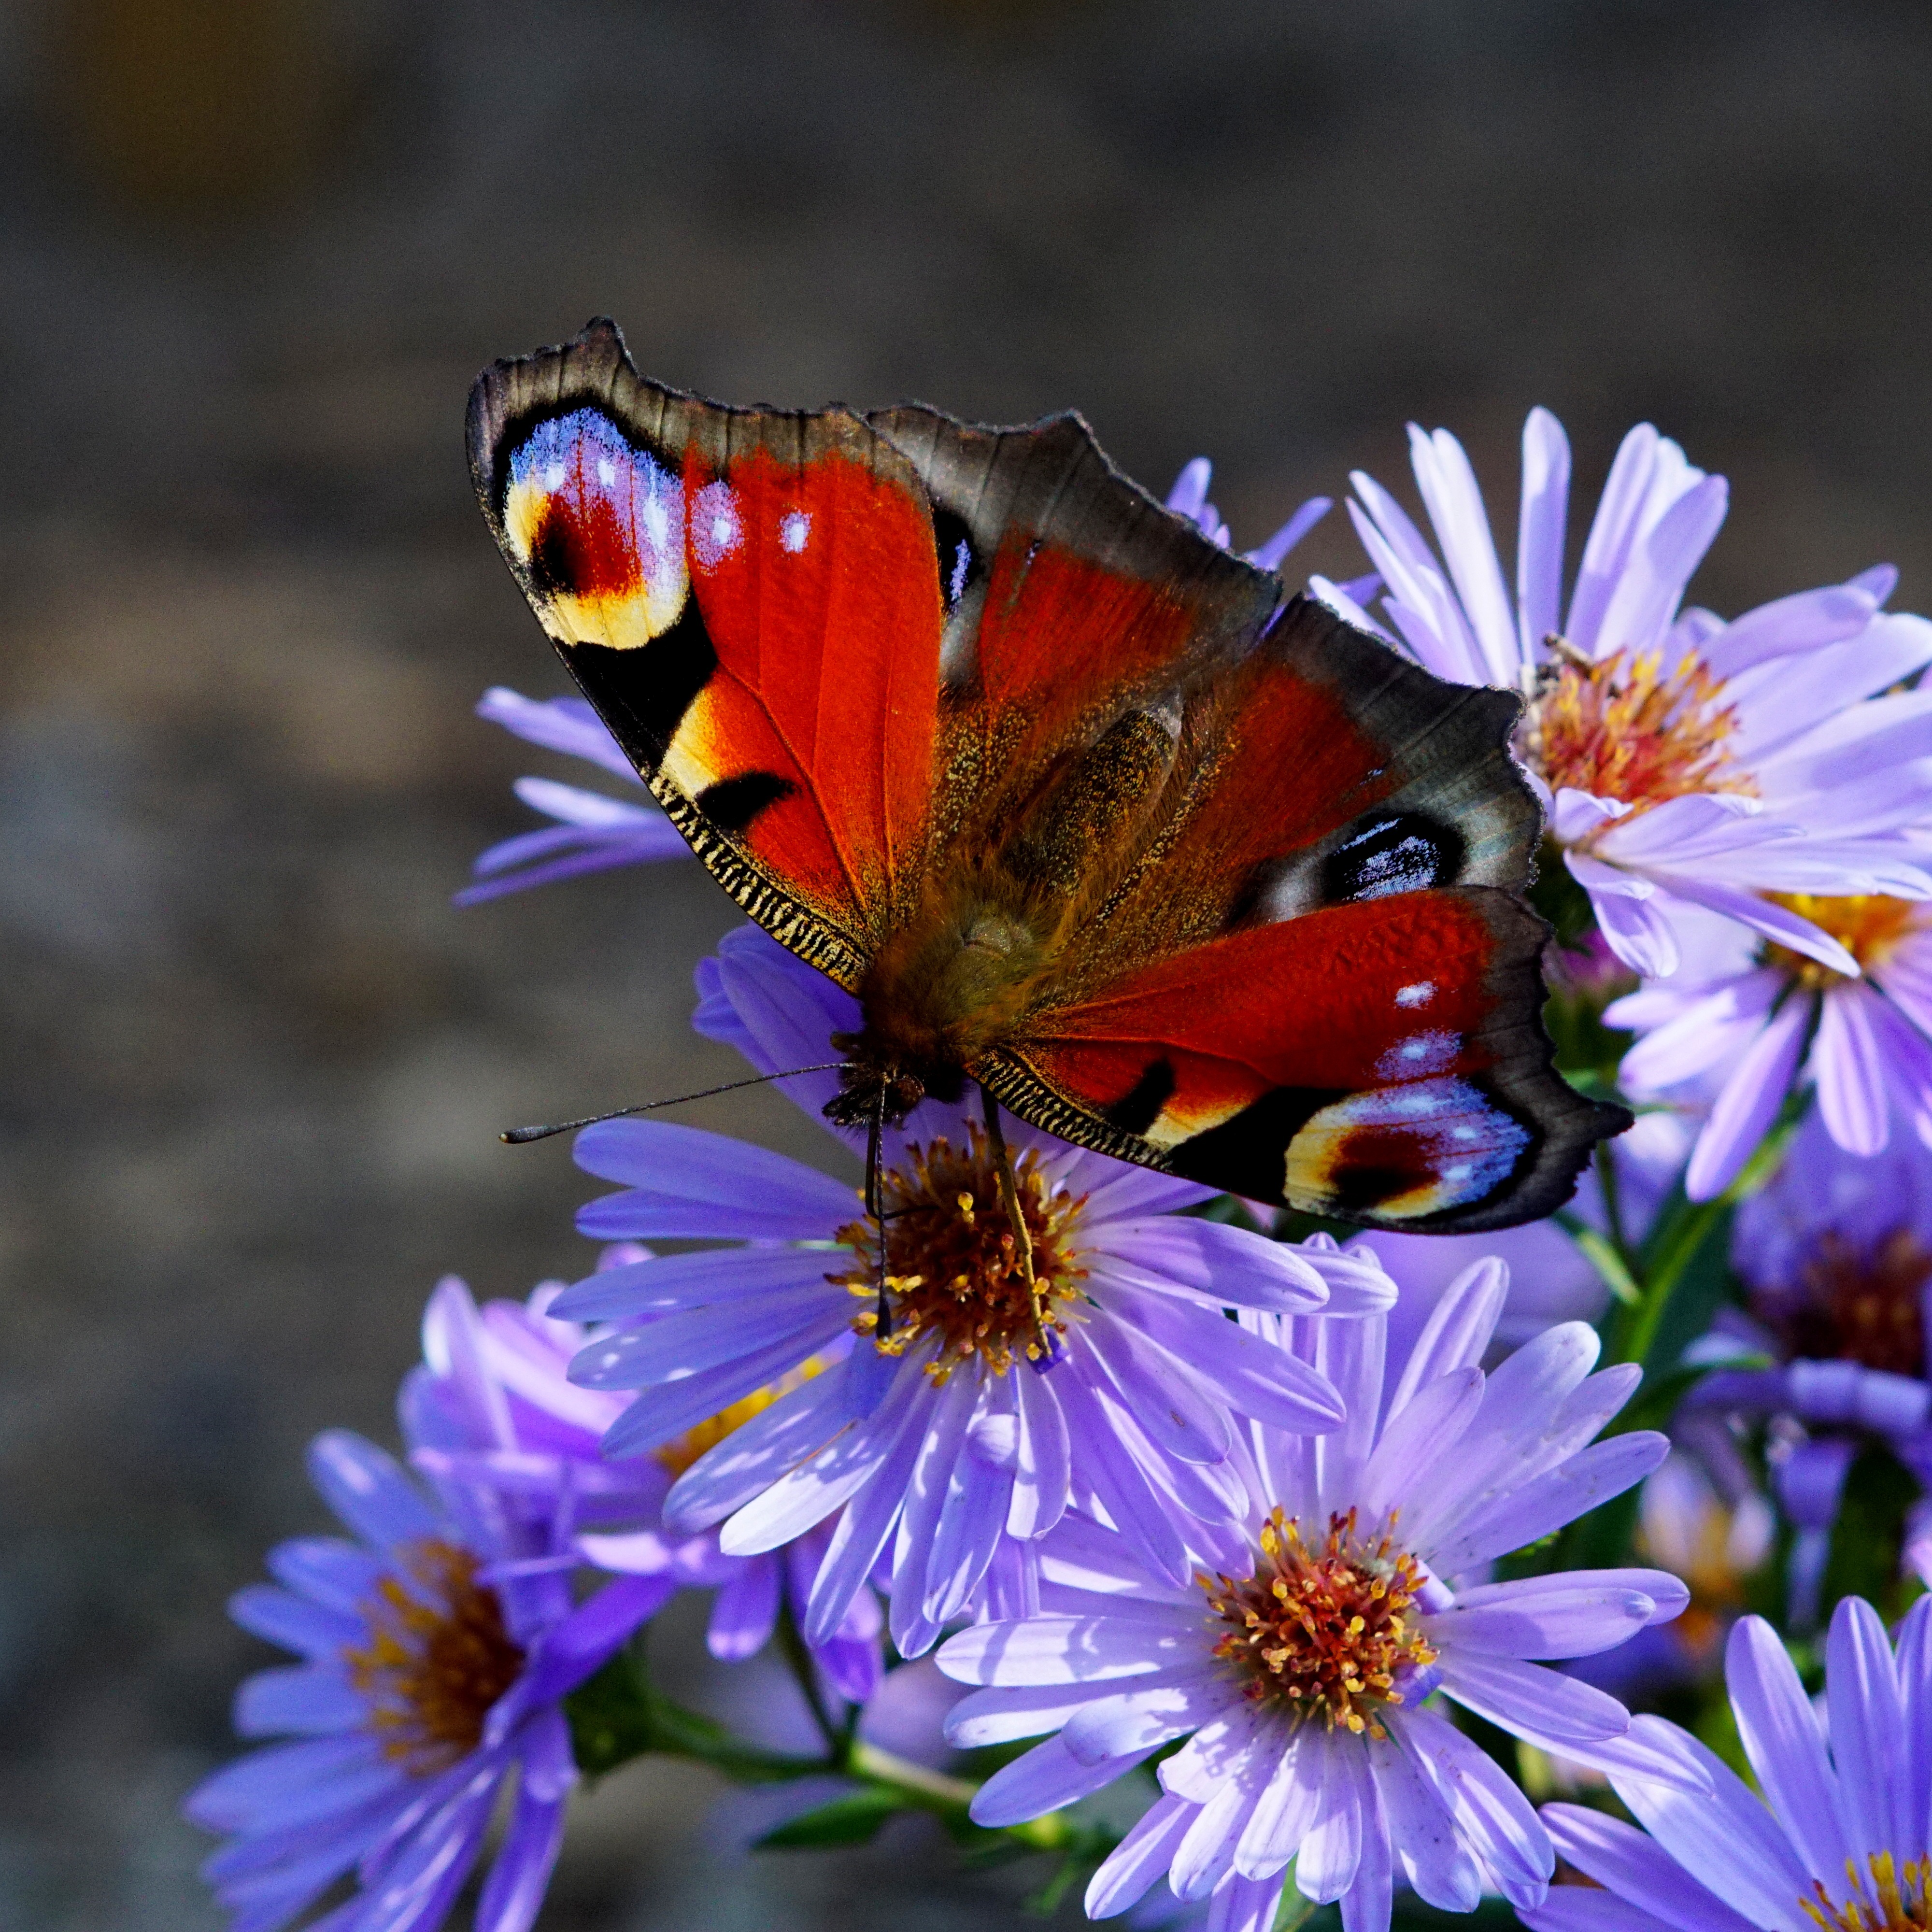
nature, plant, flower, petal, summer, insect, bug, butterfly, flora, fauna, invertebrate, wildflower, close up, nectar, macro photography, pollinator, moths and butterflies